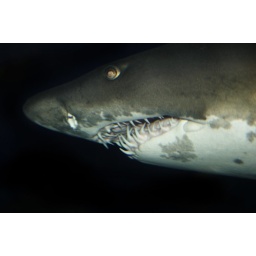
i was in a glass cage and they were swimming in open waters..... was lucky that they swam pretty close to me....